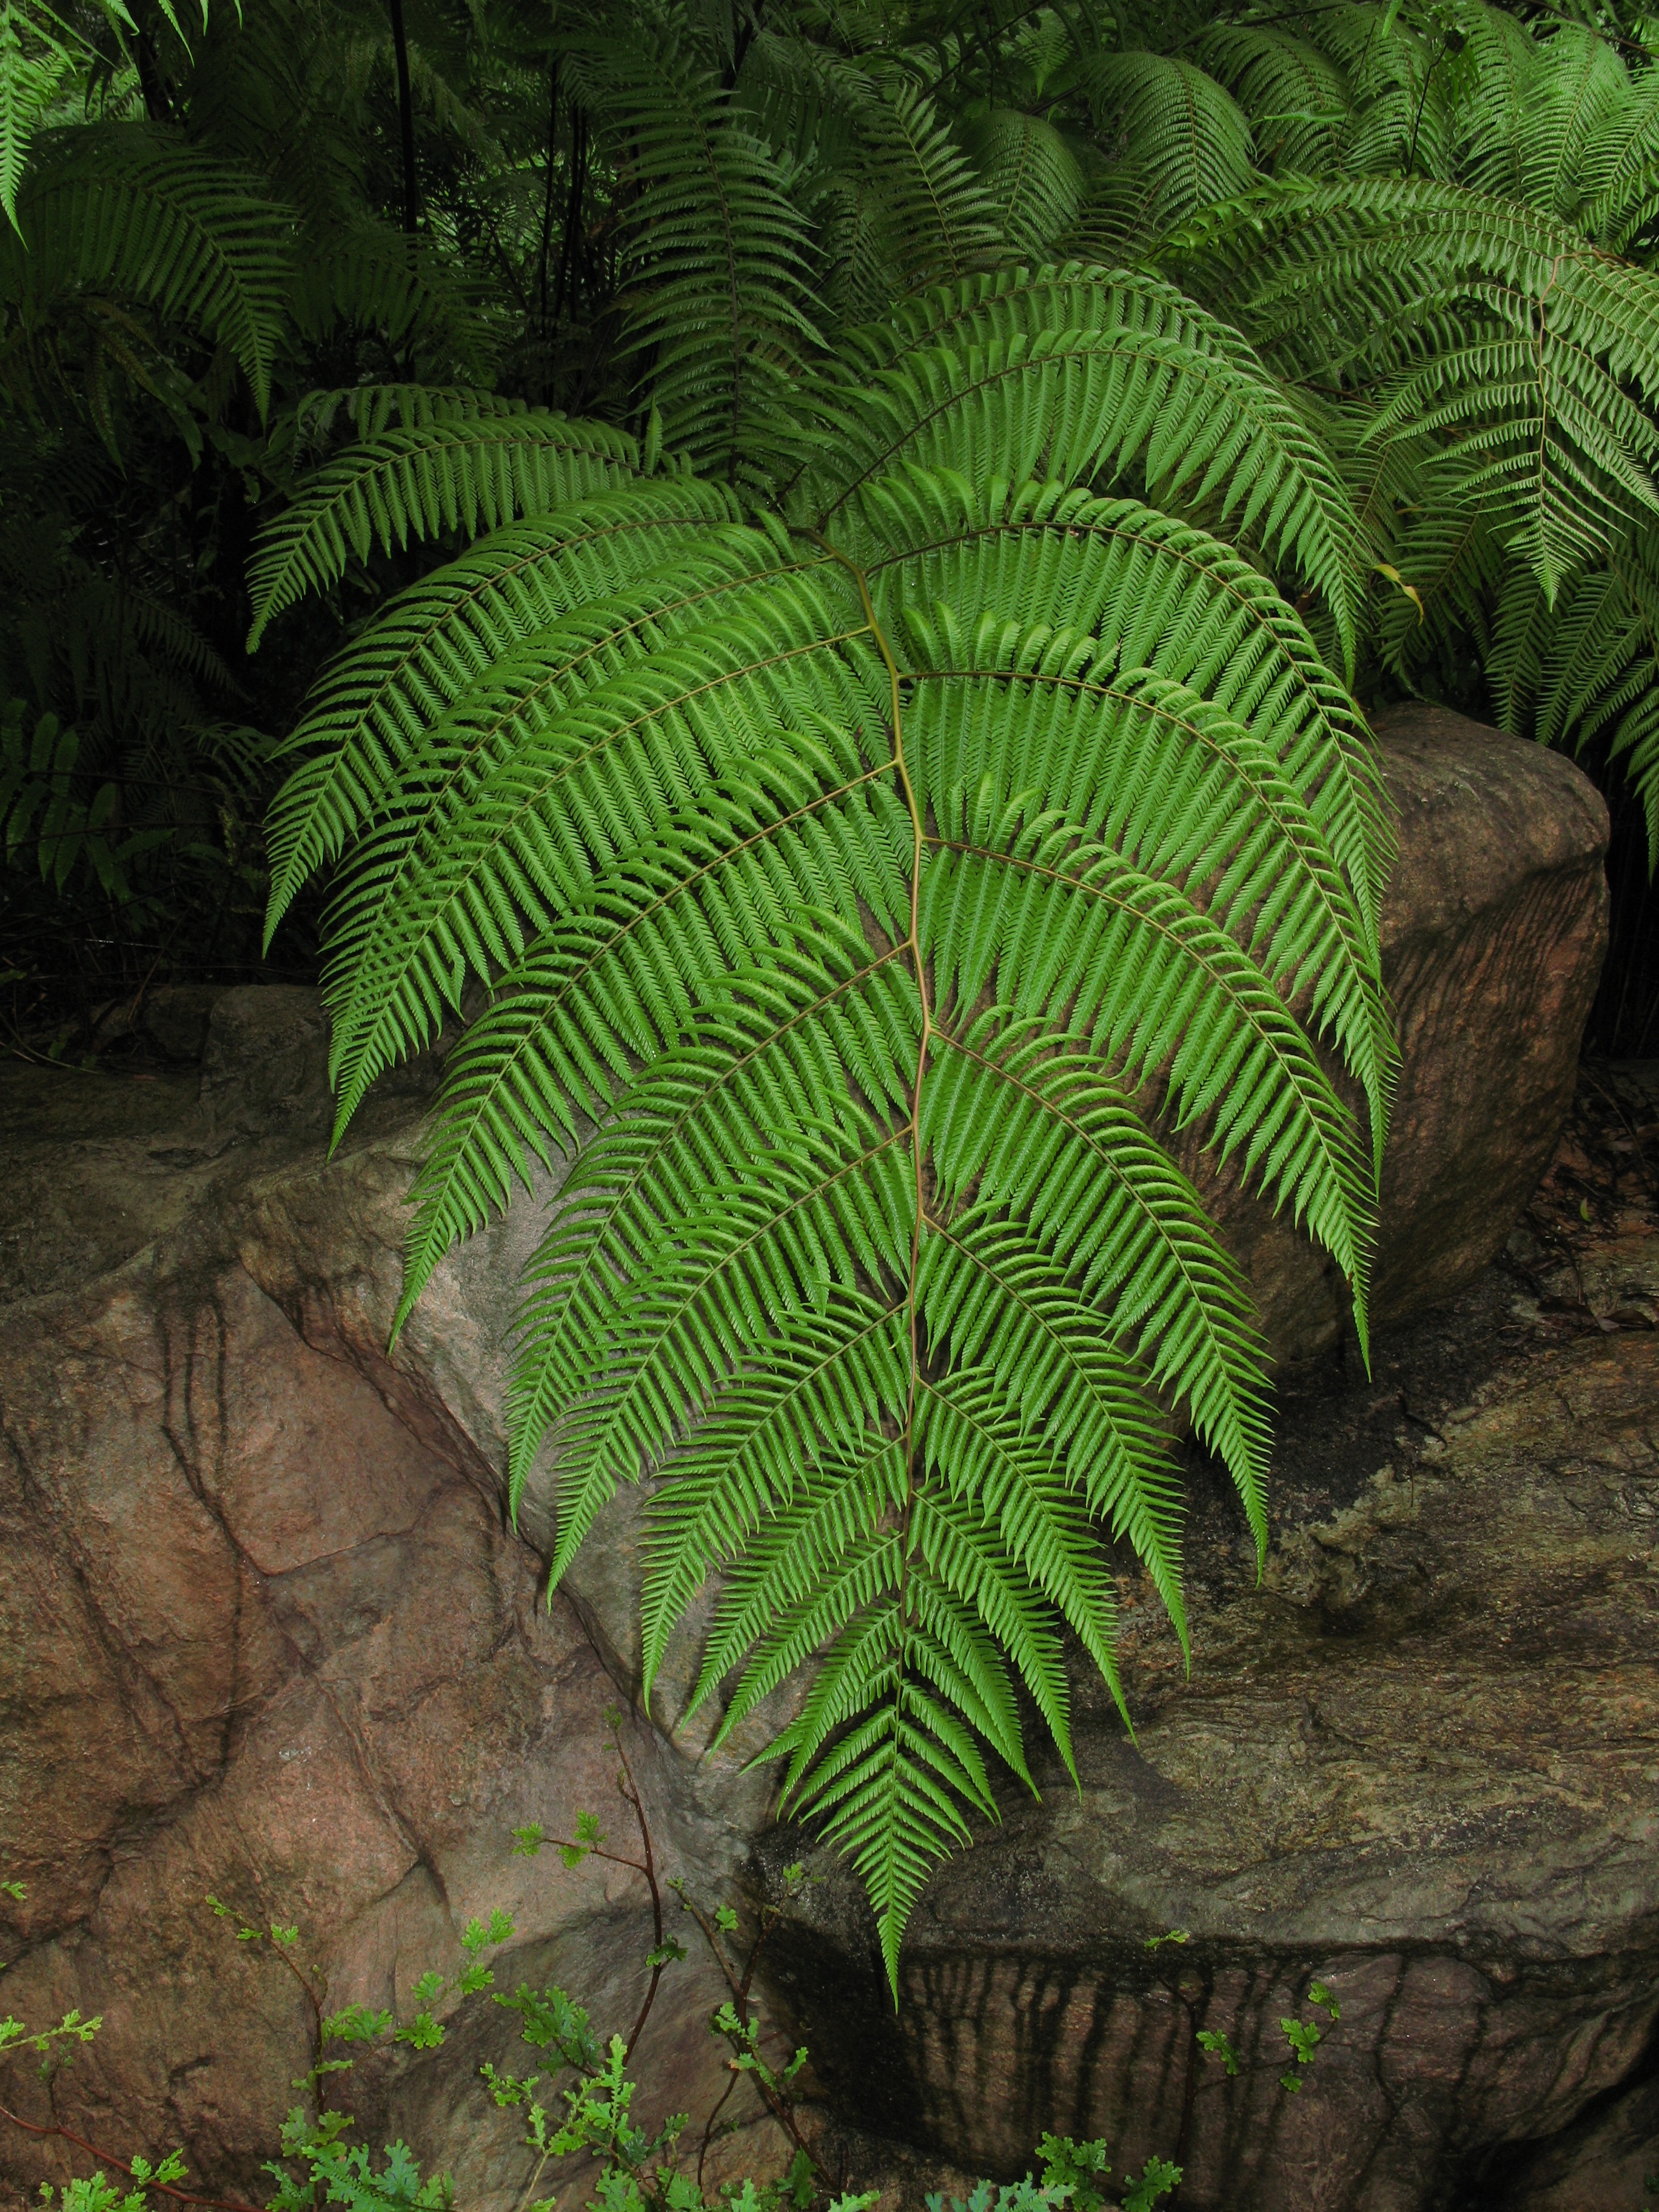
tree, forest, plant, leaf, flower, green, high, jungle, soil, botany, flora, fern, leaves, vegetation, rainforest, hires, tropics, hi, res, powershotg7, canong7, land plant, ferns and horsetails, arecales, vascular plant, ostrich fern